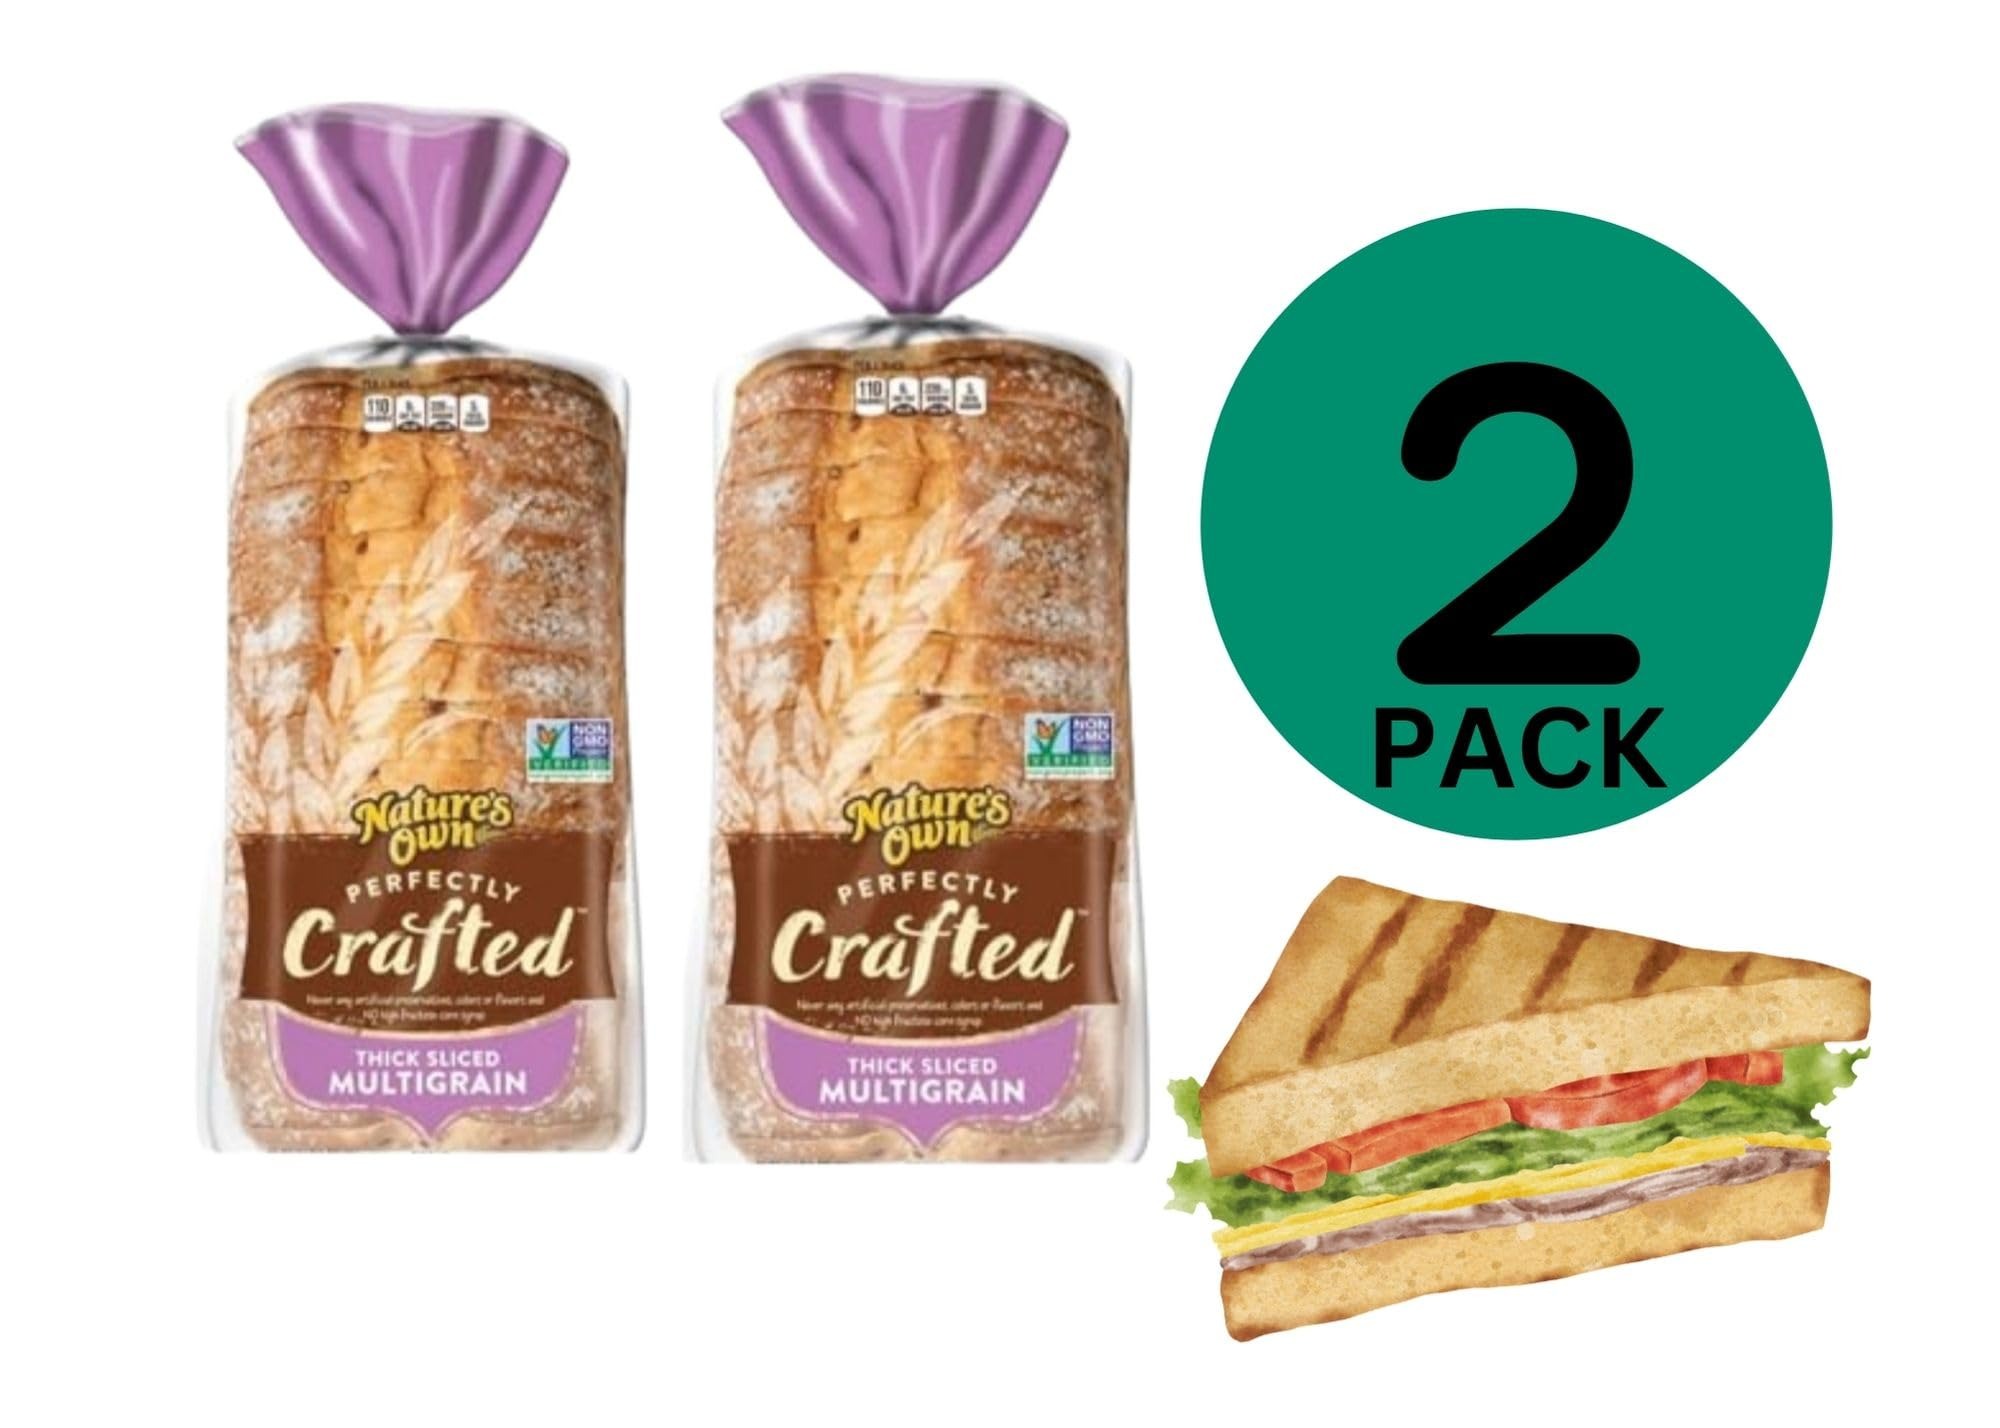
Item Name: GENERIC Nature's Own Perfectly Crafted Multigrain Sandwich Bread - 22oz - Non-GMO Project Verified -No Artificial Preservatives Colors Flavors - No High Fructose Corn Syrup (Pack of 2-30 Slices in Total)
Bullet Point 1: Artisan-Style Bread: Nature's Own Perfectly Crafted Multigrain Bread offers an artisan-style experience with thick-cut slices, filled with seeds, and featuring a flour-dusted crust, providing a delightful texture and taste reminiscent of bakery bread.
Bullet Point 2: Versatile Usage: With approximately 15 delicious slices per loaf and a soft texture, this bread is perfect for creating a wide range of culinary delights, from decadent avocado toast to gourmet sandwiches filled with meats, cheeses, and veggies.
Bullet Point 3: Wholesome Ingredients: Free from artificial preservatives, colors, and flavors, as well as high-fructose corn syrup and cholesterol, Nature's Own Perfectly Crafted Multigrain Bread offers a wholesome option for your meals.
Bullet Point 4: Non-GMO Verified: You can trust that all Perfectly Crafted products from Nature's Own are Non-GMO Project Verified, providing added confidence in the quality and integrity of the ingredients used.
Product Description: Nature's Own Perfectly Crafted Multigrain Bread is an artisan-style bread worth dreaming about. Thick-cut bread slices filled with seeds and a flour-dusted crust provide a solid foundation for your tastiest experiments. With approximately 15 delicious slices, you can bring the taste of bakery bread to your most decadent avocado toast recipe or pile on the meats, cheeses and veggies for a gourmet sandwich. Nature's Own Perfectly Crafted soft Multigrain Bread has no artificial preservatives, colors or flavors; no high-fructose corn syrup; and no cholesterol. Plus, you can trust that all Perfectly Crafted products from Nature's Own are Non-GMO Project Verified. You'll feel confident serving family and friends delicious choices from Nature's Own bread, America's #1 selling loaf bread brand.
Value: 1.0
Unit: Count

Price: 10.9